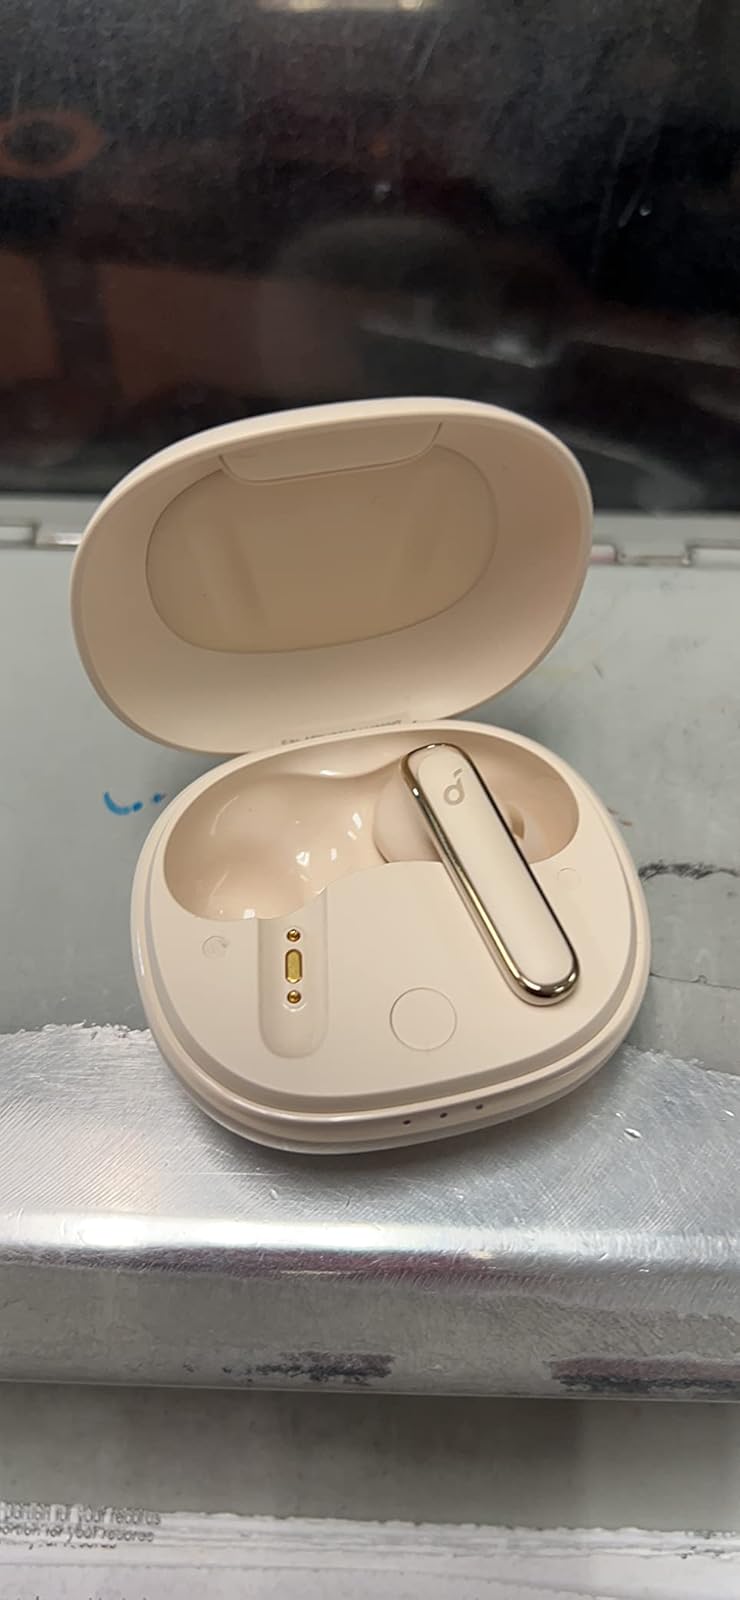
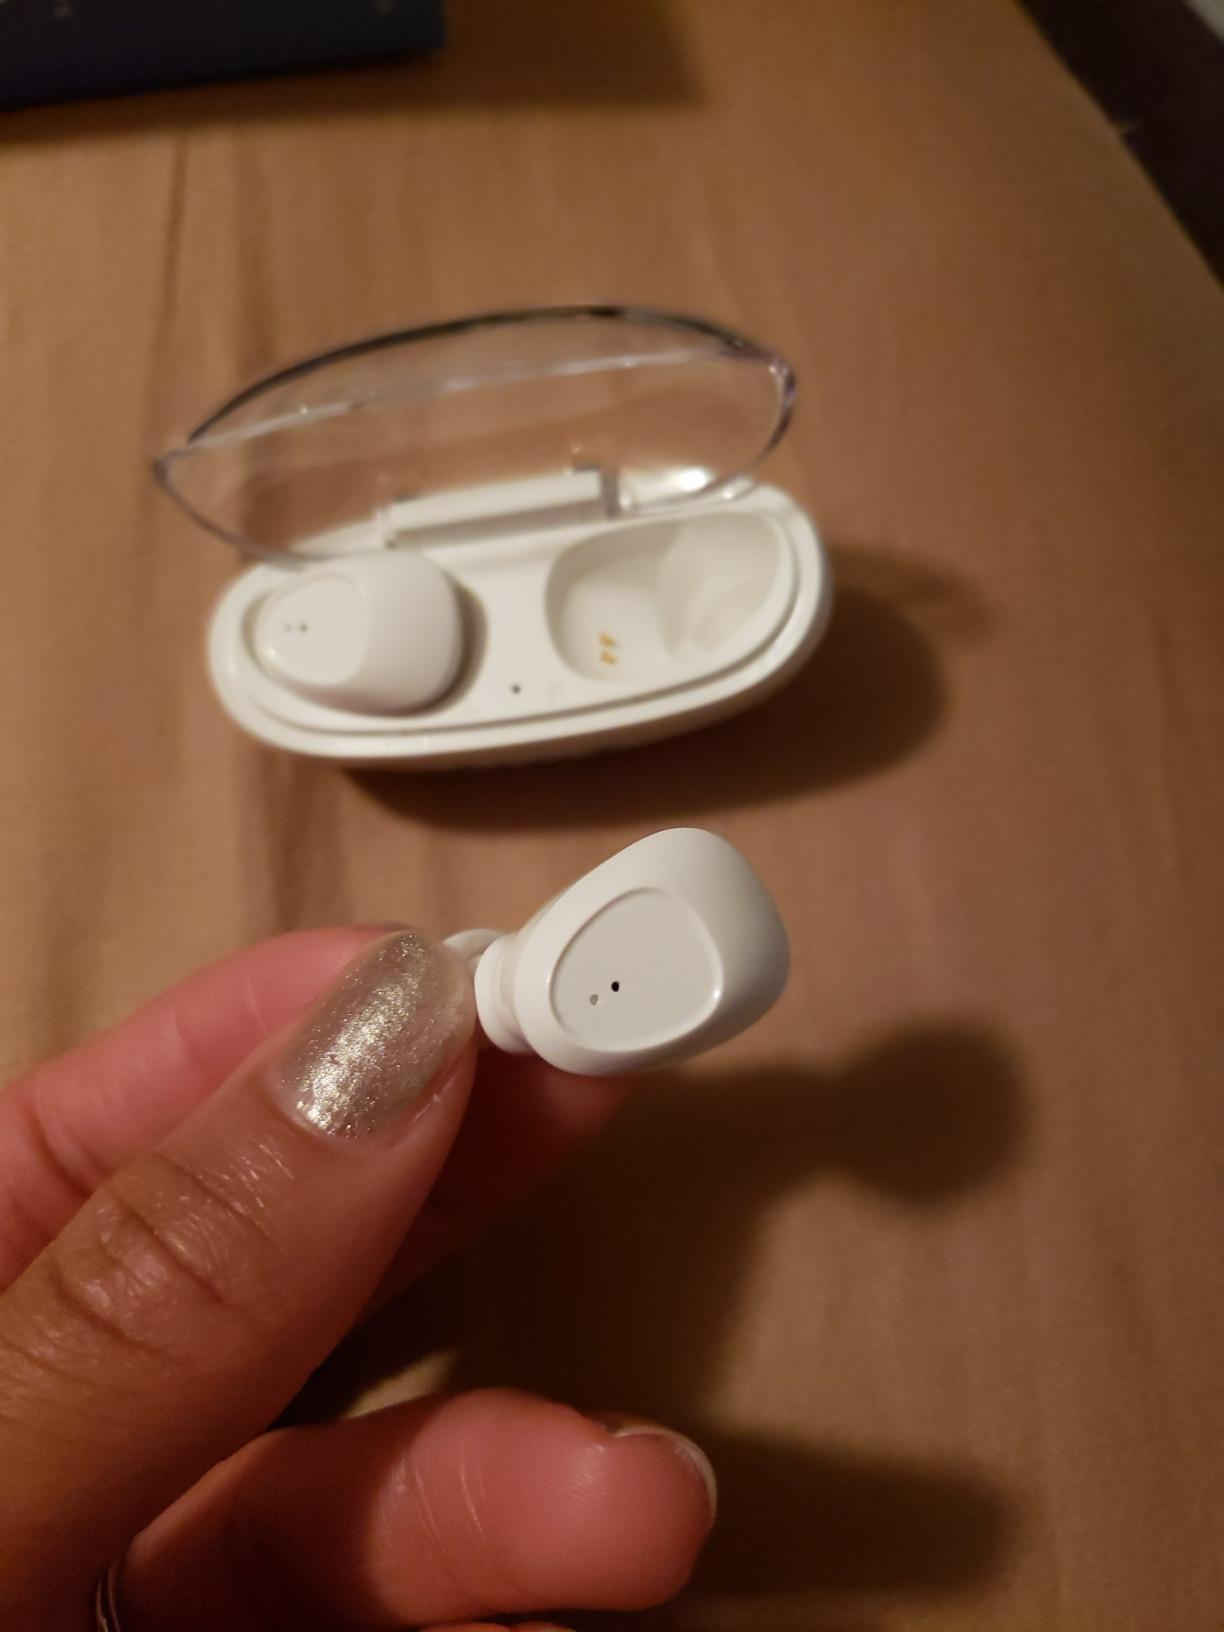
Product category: earbuds
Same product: no